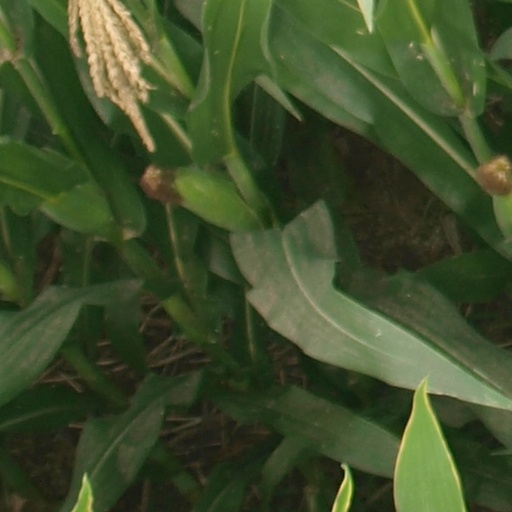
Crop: maize; corn